Norwegian Cruise Line

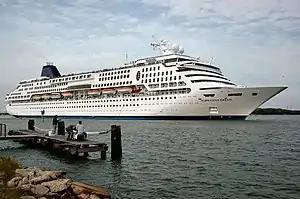
(former "Dreamward")

Norwegians's second and third ship, the and "Skyward", were the first newly built ships designed for the cruise line. Like the original "Sunward" of 1966, they had the capability to carry automobiles through a well-concealed stern door. Later, this area was turned into cabins and a two-deck movie theater, later to be used as a casino. Norwegian was responsible for many of the cruise innovations that have now become standard throughout the industry.